Tetsuya Harada

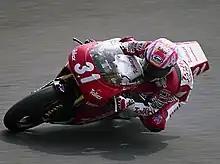
Tetsuya Harada on the Yamaha TZ250 (1993)

is a Japanese former Grand Prix motorcycle road racer. He was the 1993 FIM 250cc World Champion.